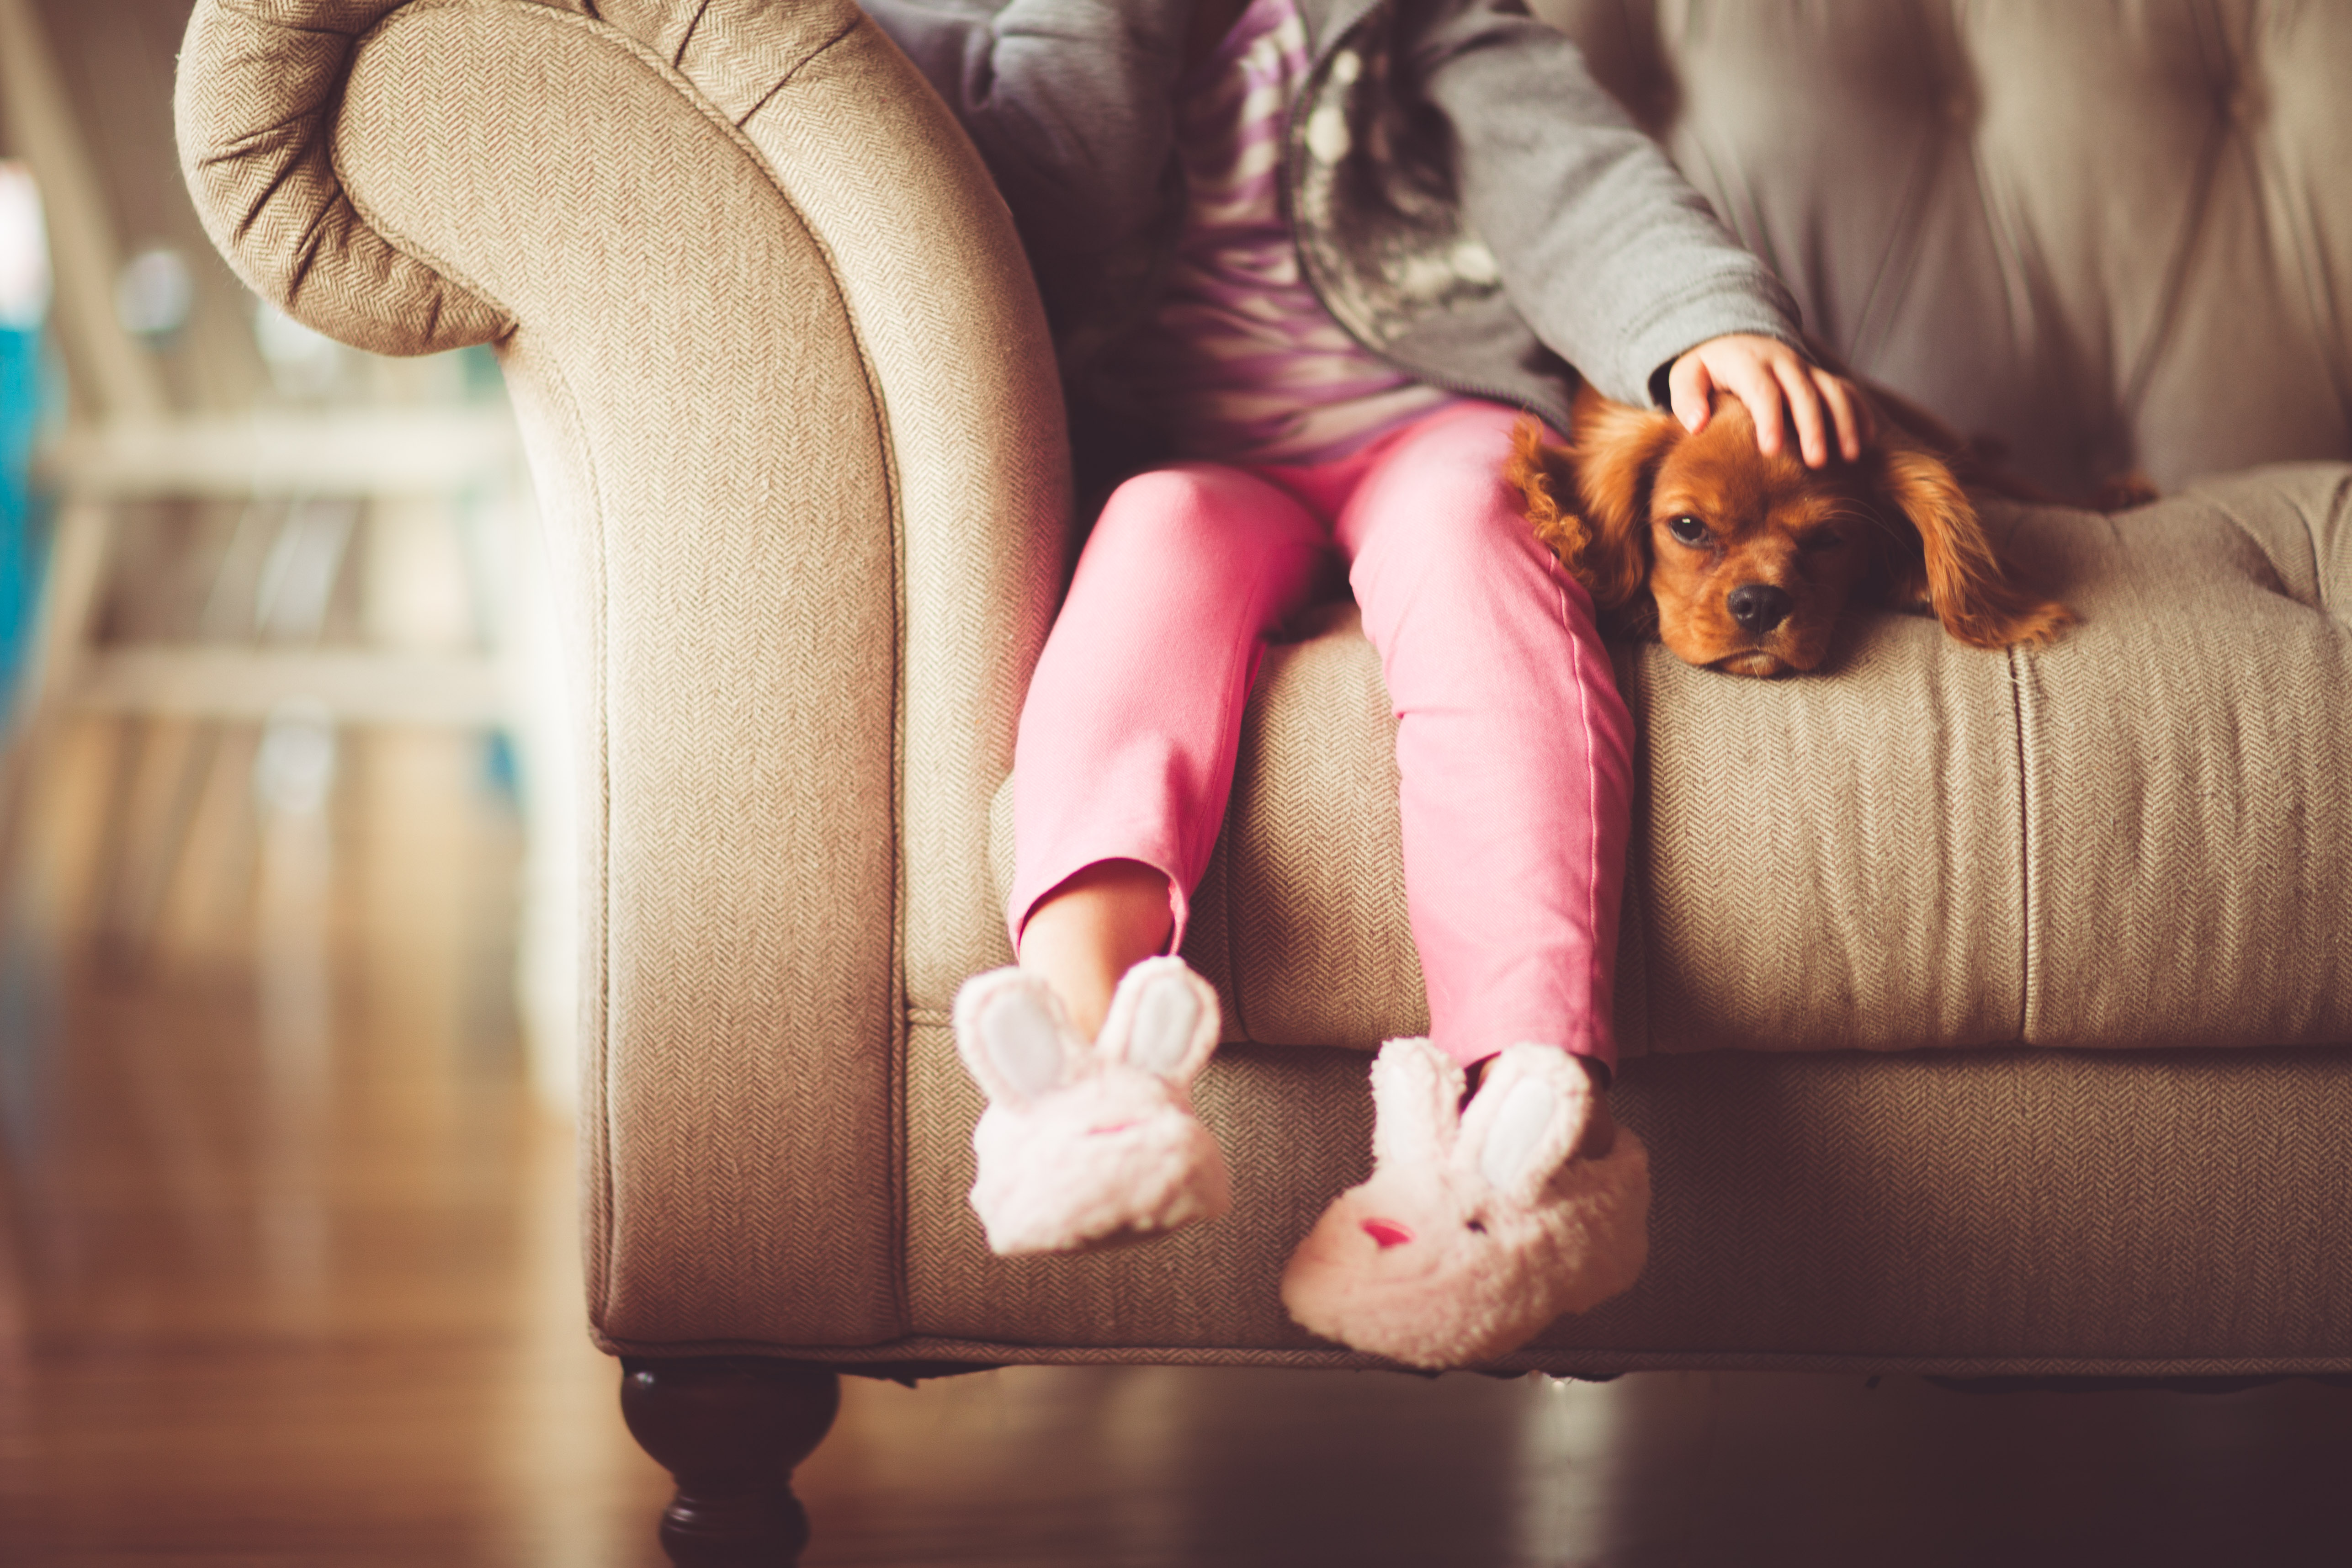
hand, person, girl, photography, kid, dog, animal, leg, love, pet, color, sitting, romance, child, sofa, human body, photograph, skin, beauty, organ, emotion, sense, human positions